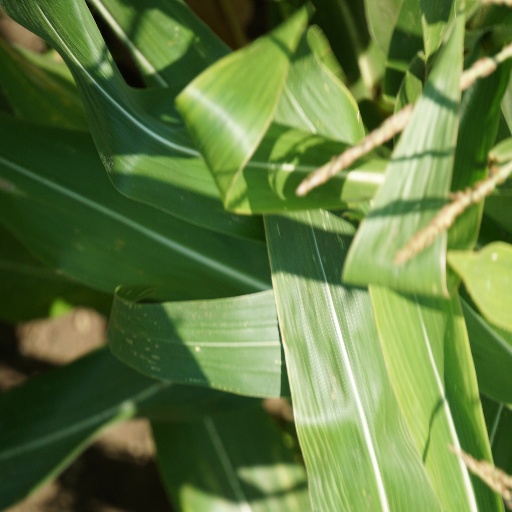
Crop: maize; corn